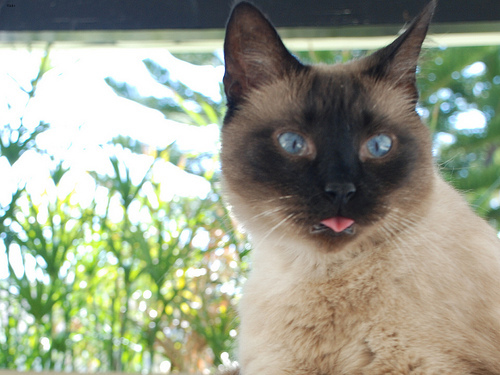
Breed: siamese